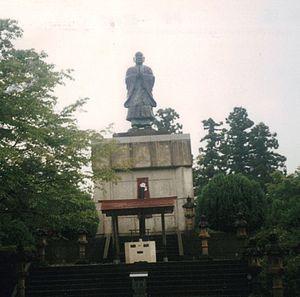
Sado est une ville située dans la préfecture de Niigata, sur l'île Sado, en mer du Japon, au Japon.